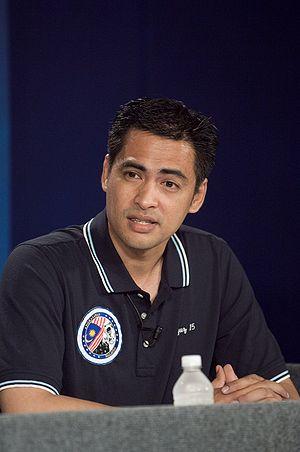
Sheikh Muszaphar Shukor Al Masrie bin Sheikh Mustapha est le premier astronaute malaisien.